Paris Métro Line 13

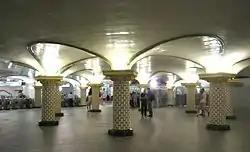
Rotunda of Saint-Lazare station

On 28 December 1901, the "Société du chemin de fer éléctrique souterrain Nord-Sud de Paris", or Nord-Sud Company, obtained a concession from the City of Paris to build a rapid transit network of two lines concurrent with the more prominent CMP, which had already opened the first lines of the Métro.